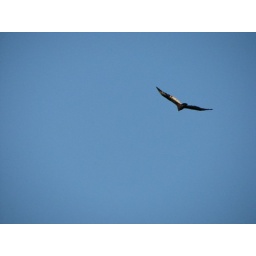
Turkey vulture flying over the lake at Westwood Park, Henry Co., Indiana.